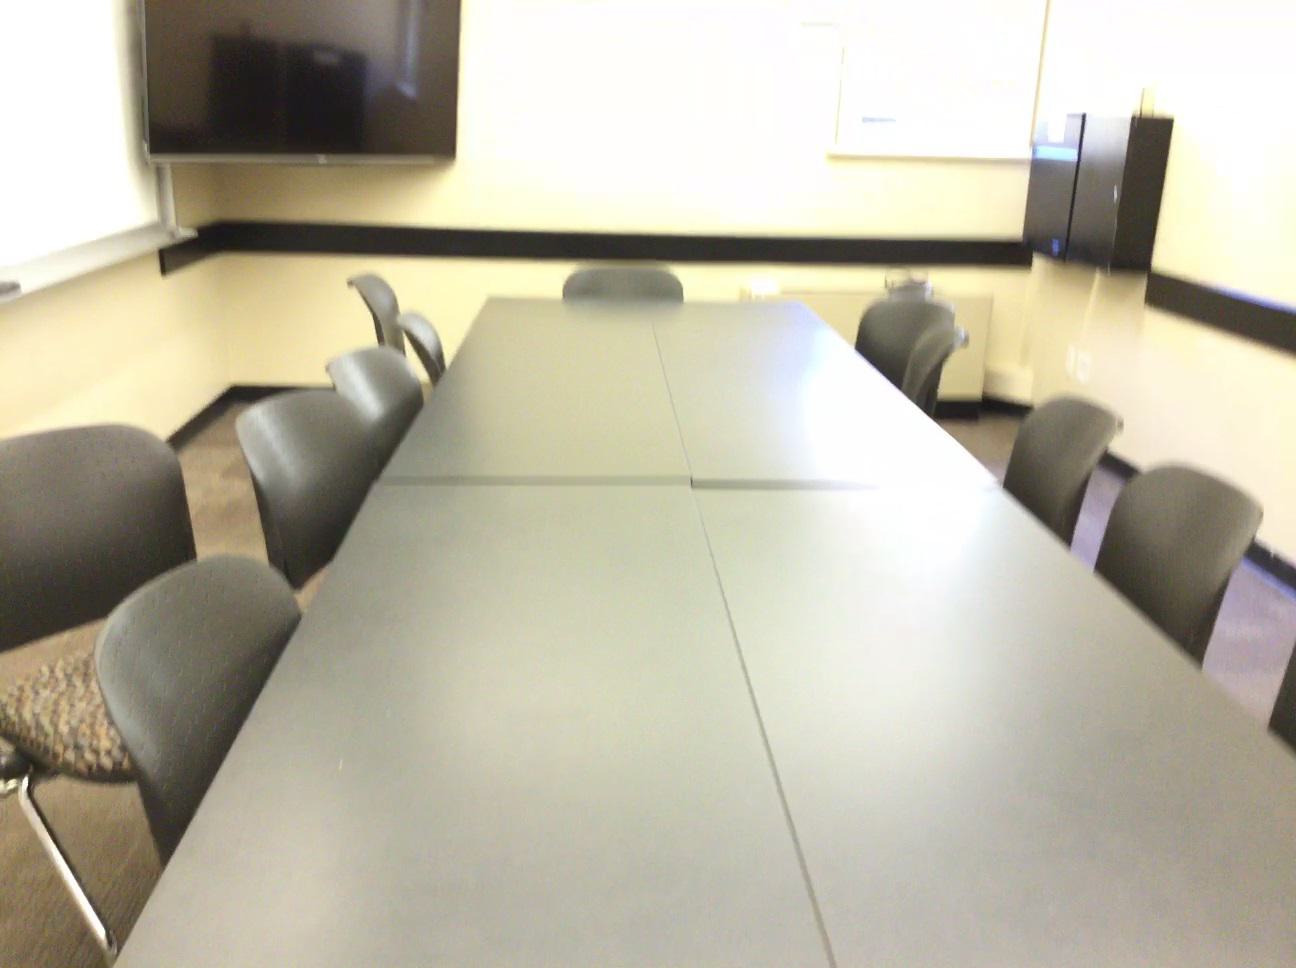
Question: Can the blackboard fit behind the radiator from the world's perspective? Final answer should be yes or no.
Answer: No